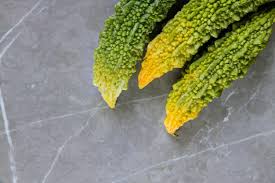
Label: others